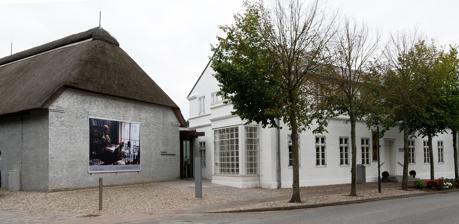
Building: Museum Kunst der Westküste
Country: Unknown
Year built: 2009
Art museum in Alkersum/Föhr, Germany Museum Kunst der Westküste Established 2009 ( 2009 ) Location Hauptstraße 1, 25938 Alkersum/Föhr, Germany Type Art museum Visitors 45,000 (2010) Founder Frederik Paulsen Jr. Director Thorsten Sadowsky Architect Sunder-Plassmann Architekten Website www .mkdw .de The Museum Kunst der Westküste (Museum of West Coast Art) is a non-profit foundation , located in Alkersum on the north Frisian island , Föhr . The museum collects, researches, communicates and exhibits art that deals with the themes of sea and coast. The museum began with a collection of paintings donated by the museum's founder, Frederik Paulsen , chairman of Ferring Pharmaceuticals . Collection The Sammlung Kunst der Westküste (Collection of West Coast Art) comprises Danish , German , Dutch and Norwegian art. Executed between 1830 and 1930, the works document life along the continental North Sea coast. Scandinavian and German artists of the 19th and 20th centuries are represented, including Anna Ancher , Michael Ancher , Max Beckmann , Johan Christian Dahl , Peder Severin Krøyer , Christian Krohg , Max Liebermann , Emil Nolde and Edvard Munch . The collection contains works by Dutch painters such as the Romantic artist, Andreas Schelfhout , and members of The Hague School , Jozef Israëls and Hendrik Willem Mesdag . Johan Barthold Jongkind and Eugène Boudin , who are regarded as precursors of Impressionism and important to the development of European landscape painting in the 19th century, are also represented. Finally, a main focus of the collection is North Frisian painting, represented by the works of de:Otto Heinrich Engel and Hans Peter Feddersen . Architecture The Museum was designed by Sunder-Plassmann Architekten as a multipart museum complex, combining tradition and Modernism . The museum contains six galleries with a total exhibition space of over 900 square metres (9,700 sq ft). The museum's architecture addresses local building and landscape history in by integrating existing buildings like historical barns, and highlighting the differences between the sandy coastal heathlands and the lower marshland. The complex, built between 2006 and 2009, also includes a museum garden and “Grethjens Gasthof“, built in the style of a Scandinavian manor house from around 1900. Carrying on its traditional function as a meeting place for artists working on Föhr and as a site where natives and guests congregate, this building now houses the museum restaurant Grethjens Gasthof. Awards In 2011 the museum was nominated for the European Museum of the Year Award . The same year Sunder-Plassmann Architekten were awarded the Architekturpreis Schleswig-Holstein and the museum received the Red Dot Design Award for its corporate design. References